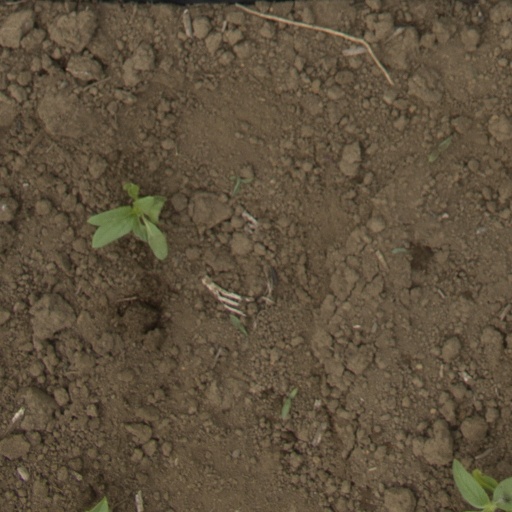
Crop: Jerusalem artichoke